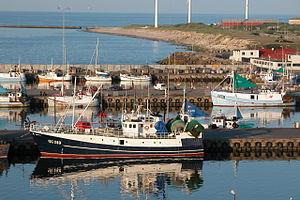
Hanstholm est une bourgade danoise et un port dépendant de la municipalité de Thisted dans le Jutland du Nord.